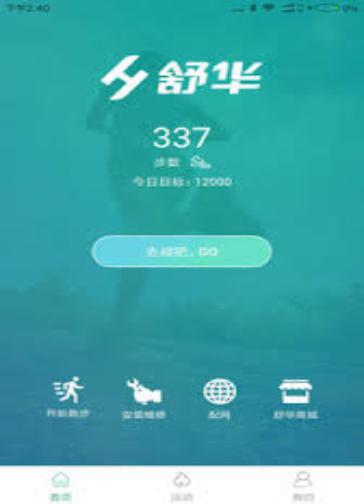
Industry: Sports